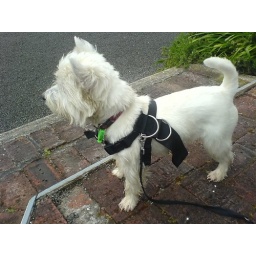
Olly surveying the passing cars on a walk down the road back in Palmy.